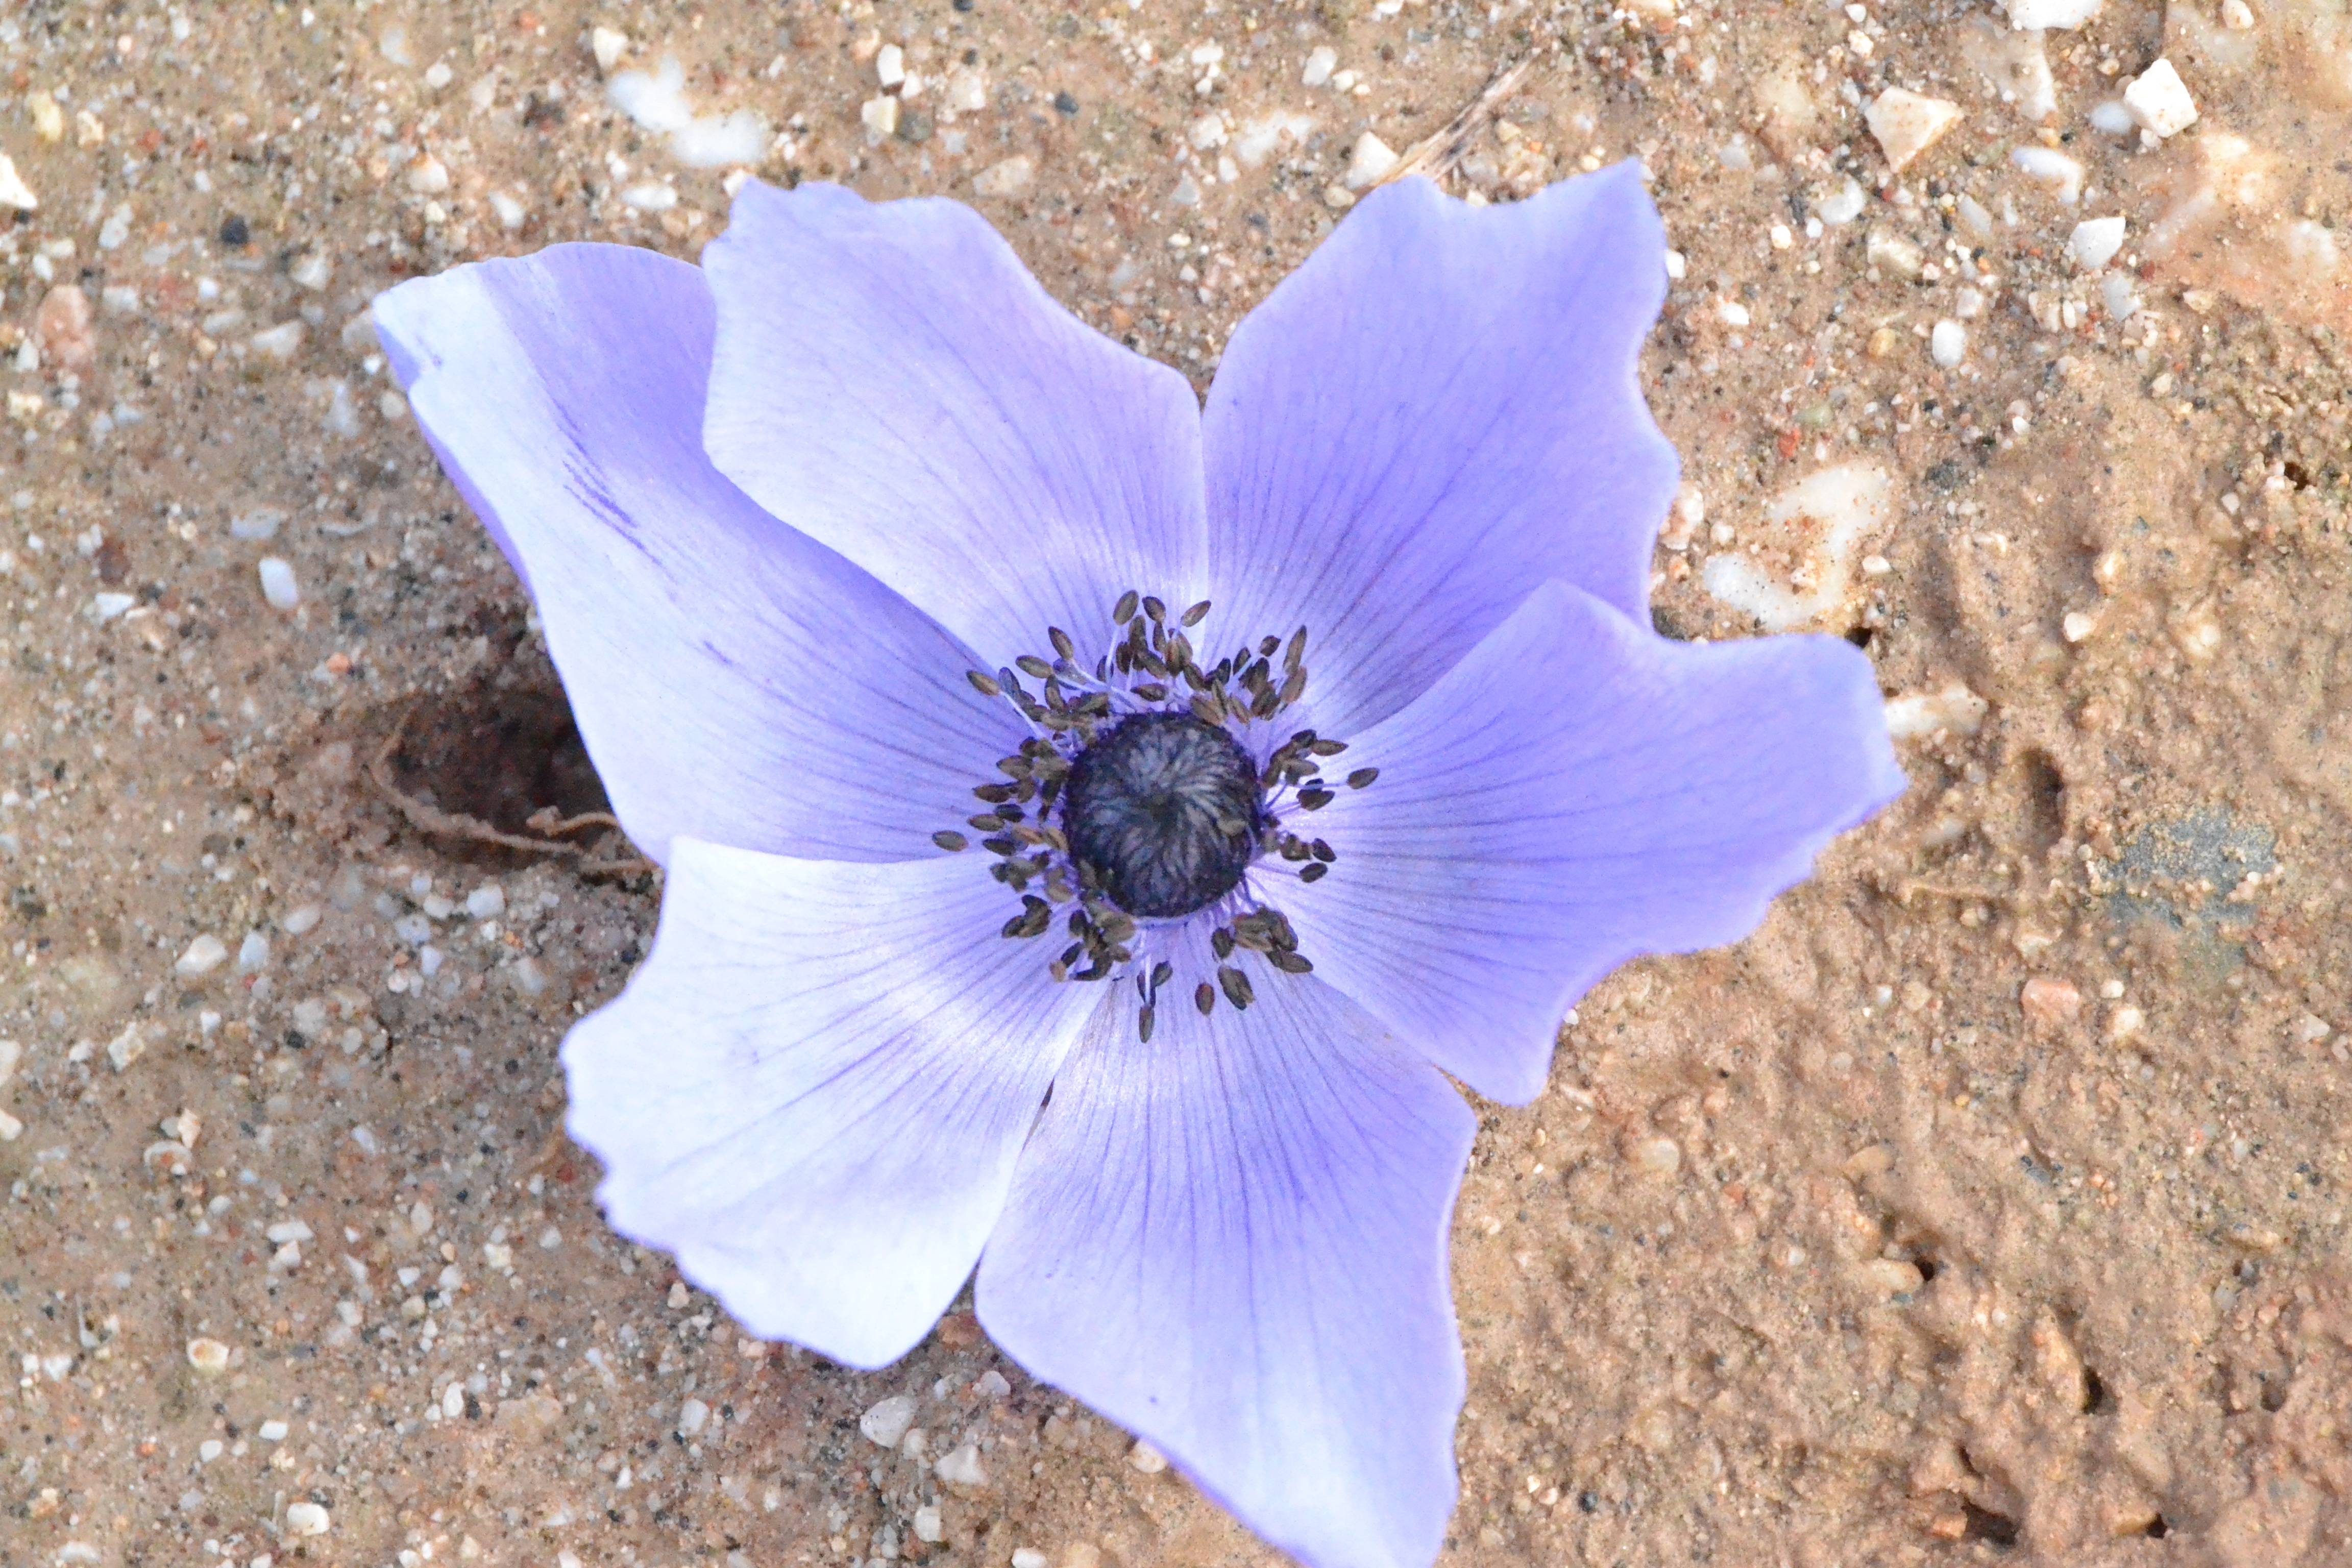
blossom, plant, flower, petal, produce, blue, flora, wildflower, poppy, anemone, macro photography, browse, flowering plant, antalya, land plant, calochortus, patara